Anna van der Breggen

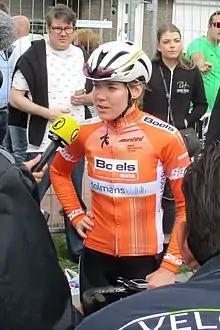
Van der Breggen "(pictured at the Amstel Gold Race)" won four World Tour races in the spring of 2018.

After placing 15th in both the Ronde van Drenthe and the Tour of Flanders, and finishing second overall in the Healthy Ageing Tour in early 2017, van der Breggen became the first woman to win all three of the Ardennes classics in a single year. She won the rebooted Amstel Gold Race with an attack at from the finish. Three days later, she secured her third straight Flèche Wallonne win after powering away on the Mur de Huy, before emerging triumphant at the first ever Liège–Bastogne–Liège the following Sunday. Her dominance in the climbers races earned her the nickname "Queen of the Ardennes". Three weeks later she won the Tour of California, after she surpassed Katie Hall during the last stage thanks to bonus seconds won at an intermediate sprint.